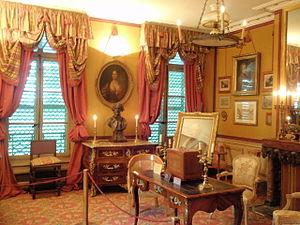
Musée de la Vie romantique - interieur
Marie-Aurore de Saxe, comtesse de Horn, puis Madame Dupin de Francueil, est née à Paris le 20 septembre 1748 et morte à Nohant-Vic, le 26 décembre 1821. Fille naturelle du maréchal Maurice de Saxe, elle est la grand-mère de George Sand. Libre-penseur, adepte des philosophes tels que Voltaire, Jean-Jacques Rousseau ou Buffon, la vie de Marie-Aurore de Saxe est marquée par les péripéties de l'Histoire et les drames personnels.
George Sand [ ʒɔʁʒ sɑ̃ːd], pseudonyme d'Amantine Aurore Lucile Dupin, par mariage baronne Dudevant, est une romancière, dramaturge, épistolière, critique littéraire et journaliste française, née à Paris le 1ᵉʳ juillet 1804 et morte au château de Nohant-Vic le 8 juin 1876. Elle compte parmi les écrivains les plus prolifiques, avec plus de 70 romans à son actif et 50 volumes d'œuvres diverses dont des nouvelles, des contes, des pièces de théâtre et des textes politiques.